George Clifford Shedd

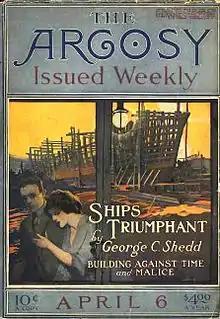
Shedd's novella "Ships Triumphant" was serialized in The Argosy in 1918

George Clifford Shedd (1877 – January 8, 1937) was an early 20th-century American writer. Several of his novels were adapted into films. His novel "The Incorrigible Dukane" (1911) was made into a film starring John Barrymore in 1915, and "In the Shadow of the Hills" (1919) was adapted for the screen as "Cold Steel" (1921).